Maie Bartlett Heard

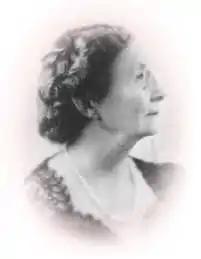
Maie Bartlett Heard

Maie Bartlett Heard (1868–1951) was an Arizona-based collector and philanthropist, who cofounded the Heard Museum of native American art.